Epik High

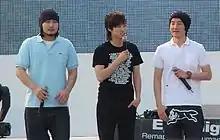
Epik High performing at Everland in 2007

"Swan Songs" was intended to be Epik High's final album, following the poor commercial performance of their previous two releases; however, it became a mainstream hit and made them one of the most popular hip-hop groups in Korea. The album was a chart success with the title track, "Fly," reaching number one on domestic charts. "Fly" also featured on the soundtracks for "FIFA 07" and " Pump It Up". Another of the album tracks, "Paris" featuring Loveholics' Jisun, was also a hit in Japan and Korea. The album was repackaged the following year as "Black Swan Songs", which included remixes of several tracks.